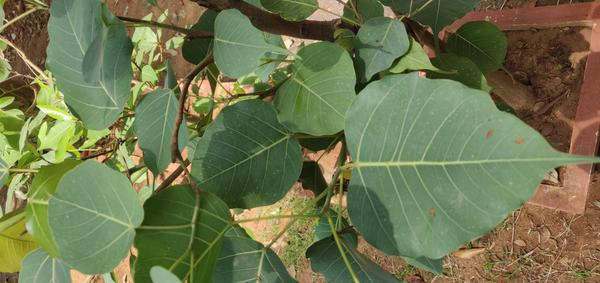
Plant: Arali